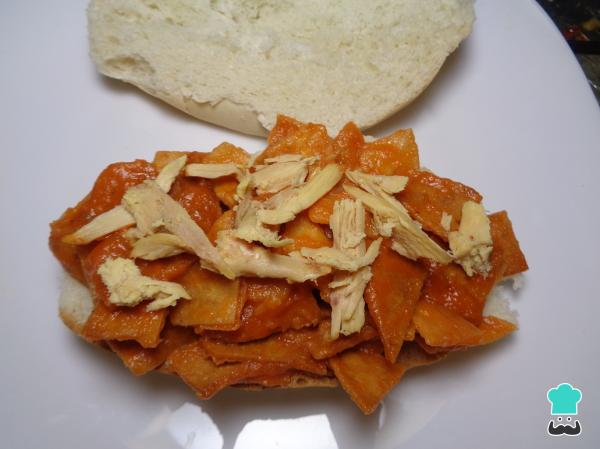
Por otro lado, abrimos por la mitad nuestro pan bolillo, tomamos un poco de los chilaquiles para rellenarlo, y añadimos también un poco de pollo deshebrado.